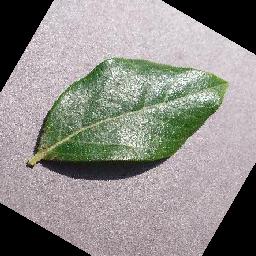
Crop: blueberry
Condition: healthy